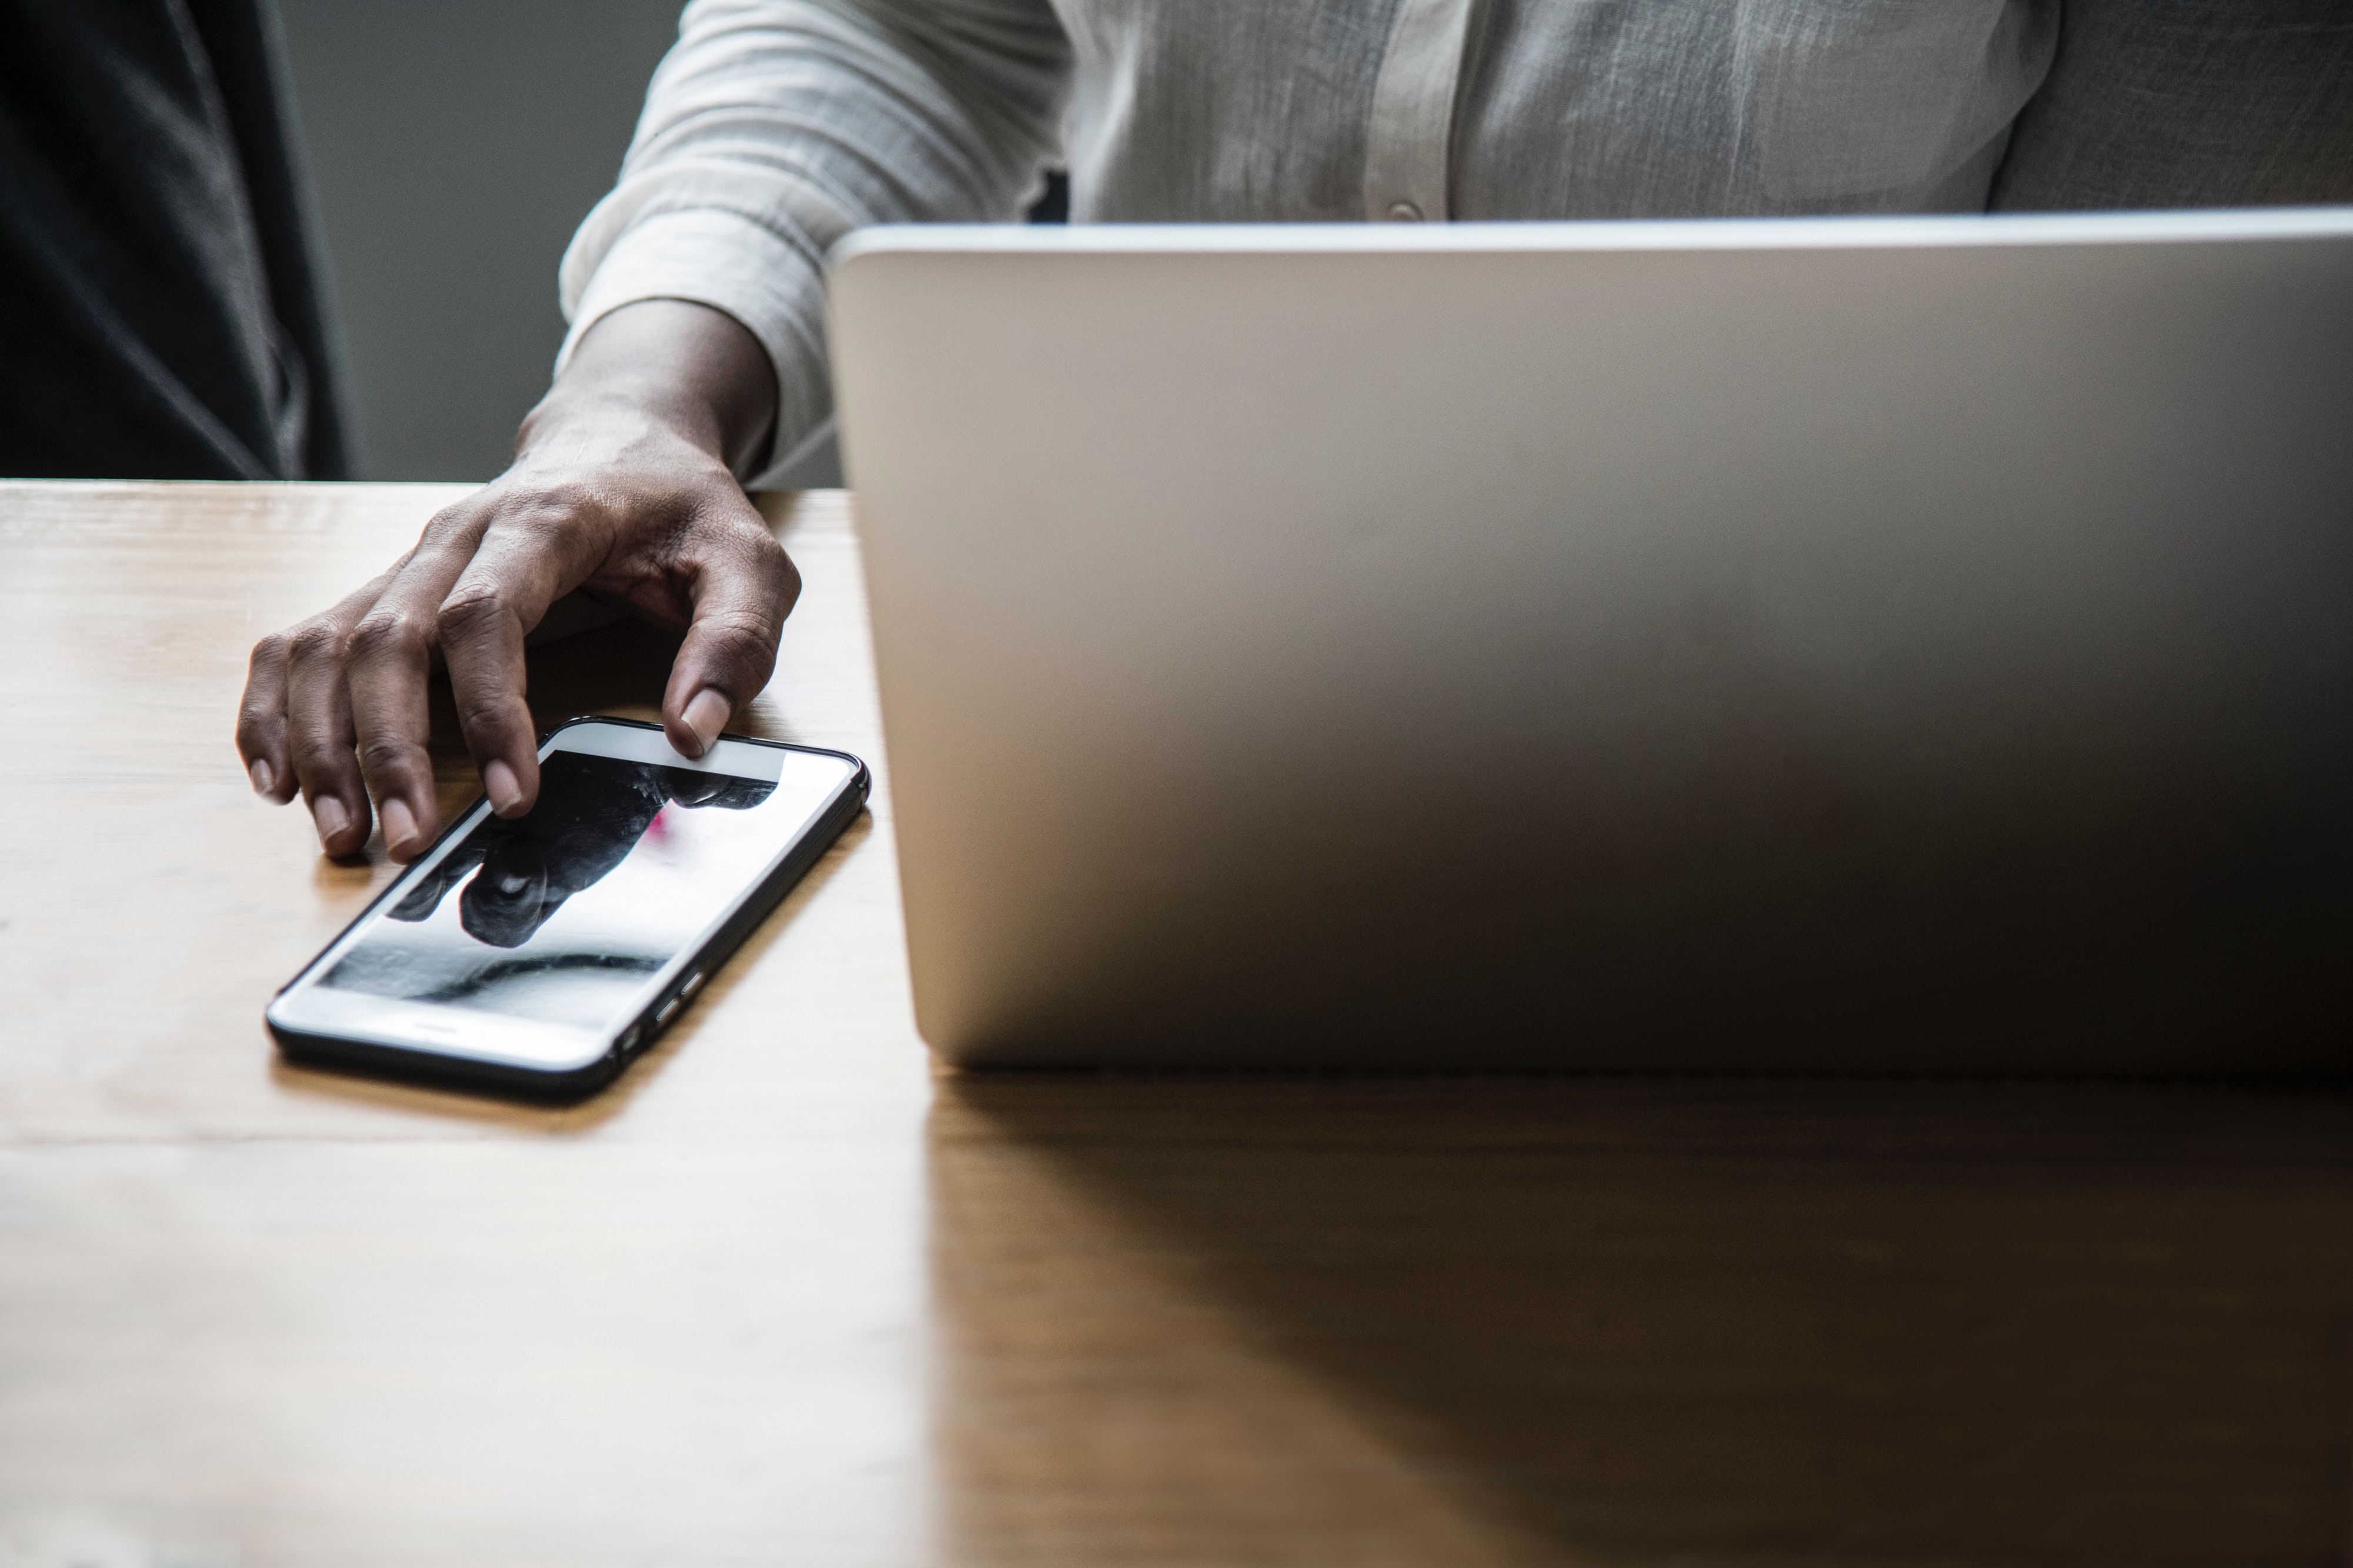
electronic device, laptop, technology, gadget